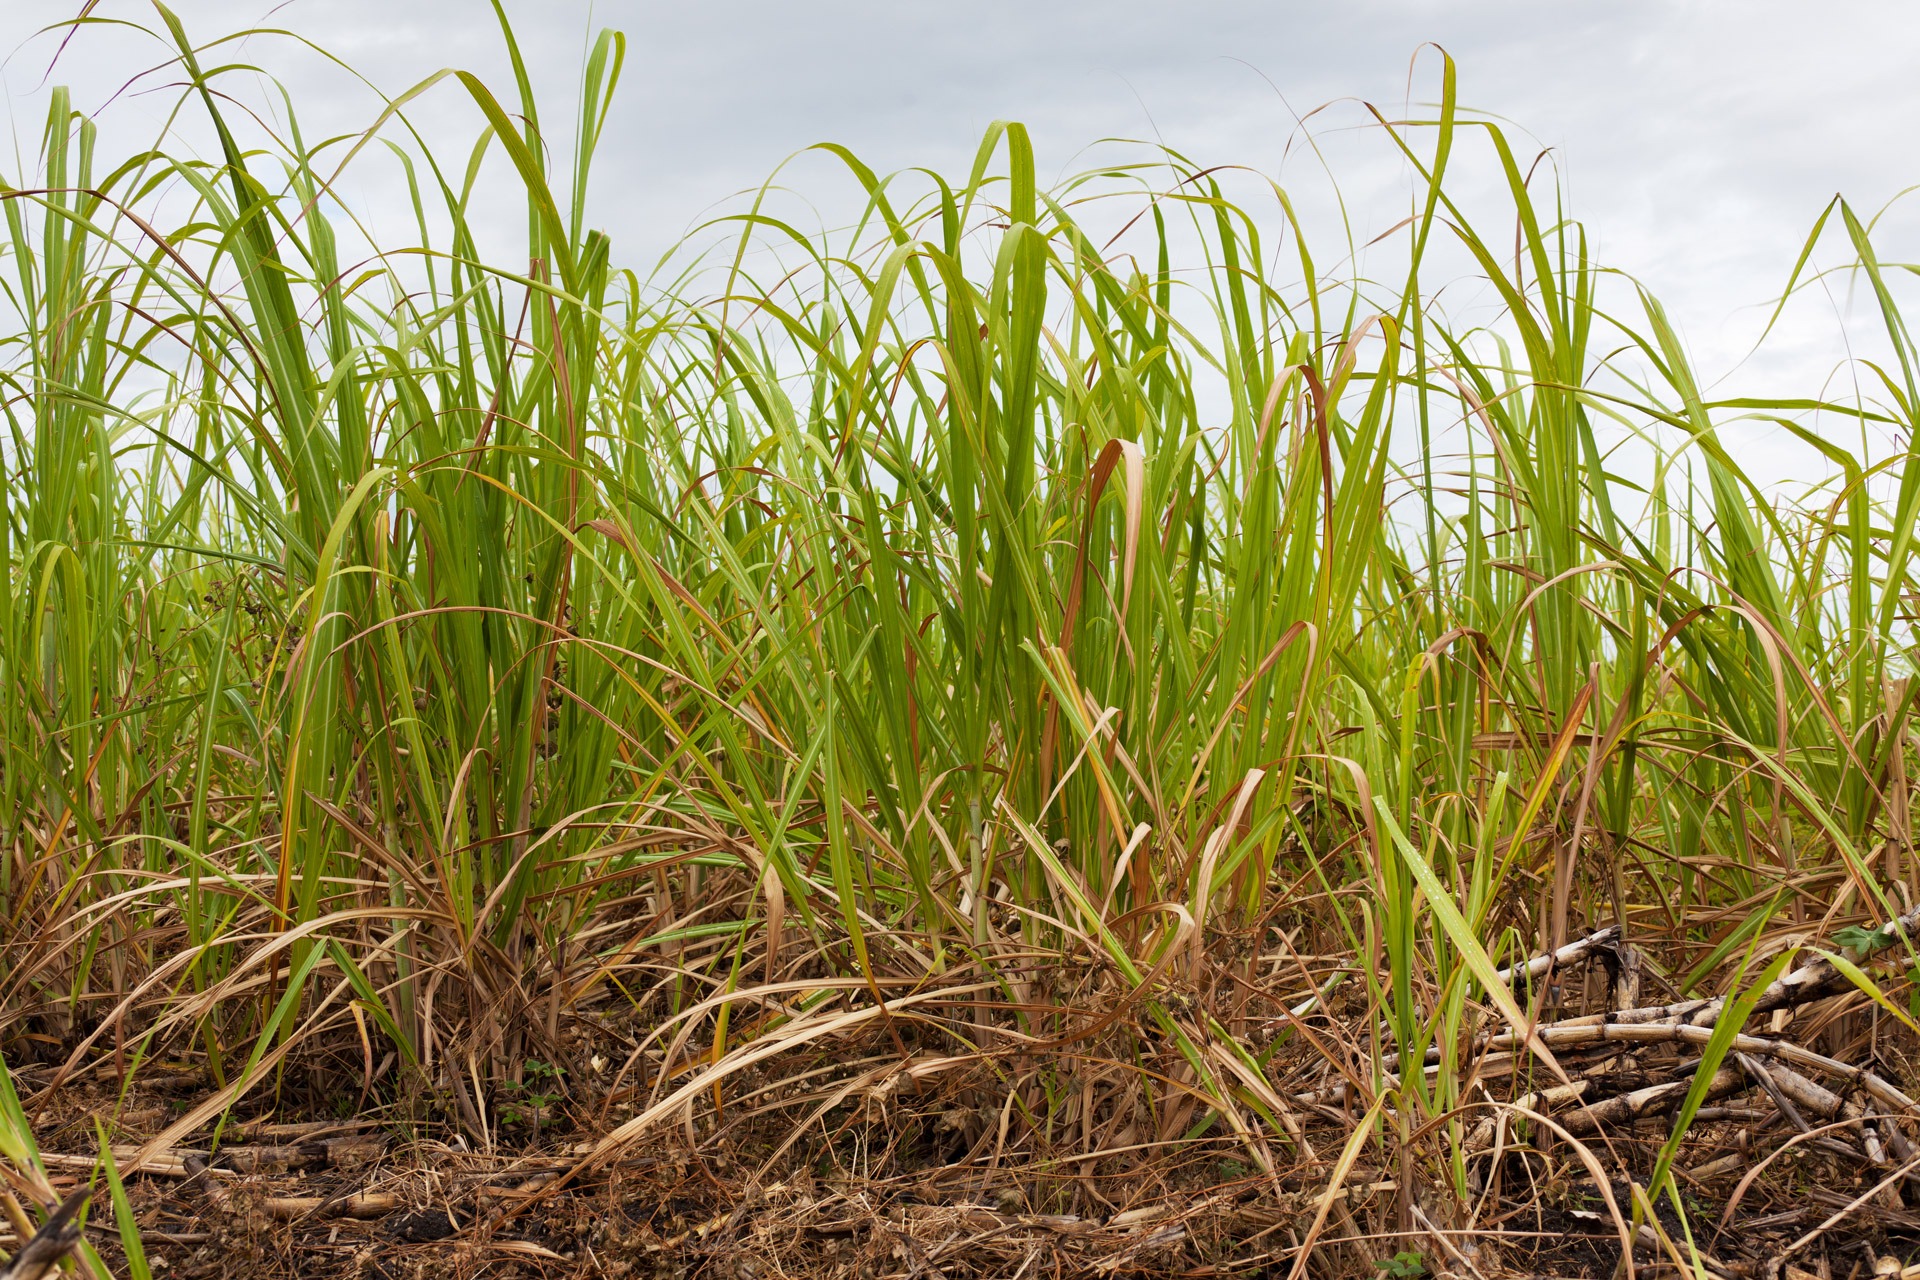
grass, plant, field, lawn, meadow, prairie, stem, rural, food, green, farming, harvest, crop, tropical, soil, agriculture, grassland, growing, wetland, plantation, paddy field, sugar cane, chrysopogon zizanioides, grass family, phragmites, sugarcane